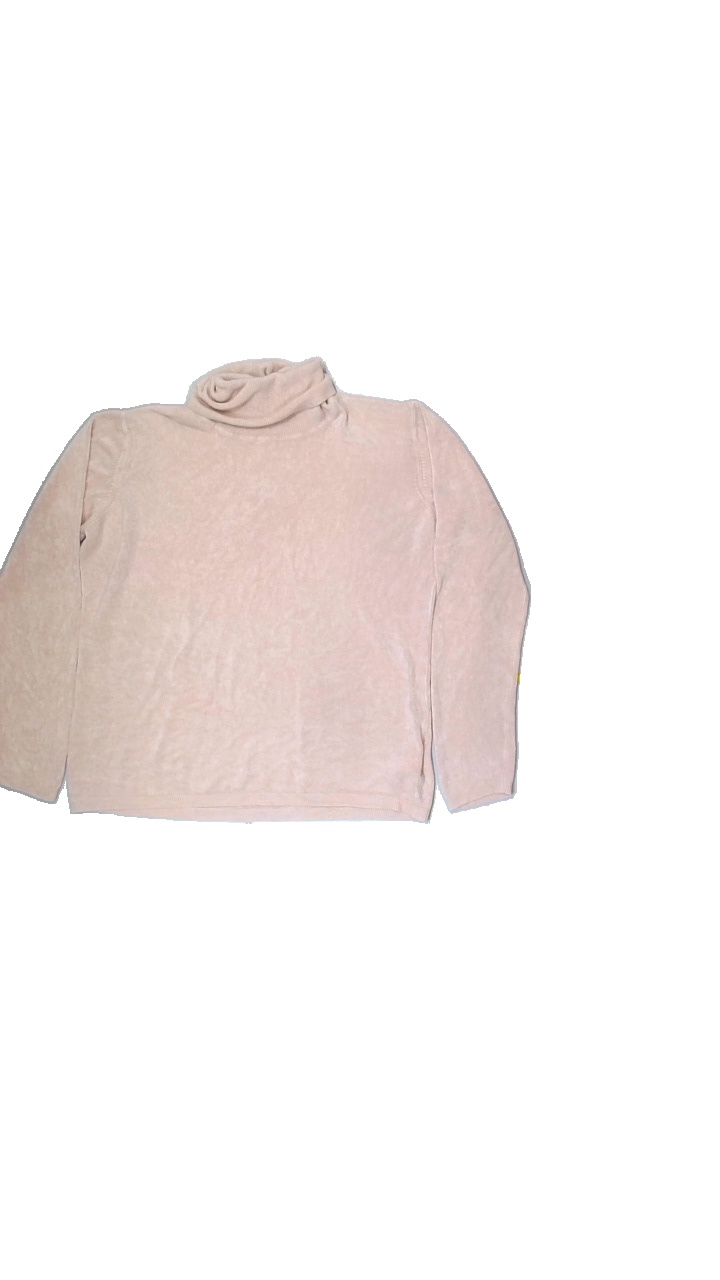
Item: Sweater (Ladies)
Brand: Christa Probst
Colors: Pink
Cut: Regular
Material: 100%acrylic
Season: Spring
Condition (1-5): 4
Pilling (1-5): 3
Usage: Export
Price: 50-100